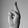
ASL letter: R